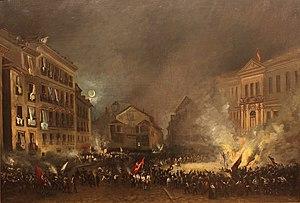
Madrid /ma.dʁid/ est la capitale et la plus grande ville d'Espagne. Située dans la partie centrale du royaume d'Espagne, elle est également la capitale et la ville la plus peuplée de la Communauté de Madrid. En tant que capitale d'État, elle abrite la plupart des institutions politiques du pays, dont la résidence royale, le siège du gouvernement et le Parlement.